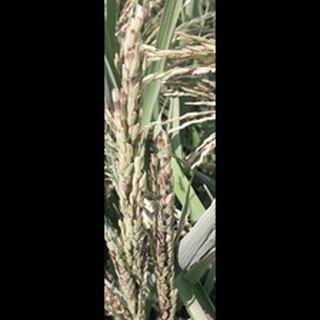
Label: diseased_rice